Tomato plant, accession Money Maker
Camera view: vertical (180 deg); turntable rotation: 270 degrees
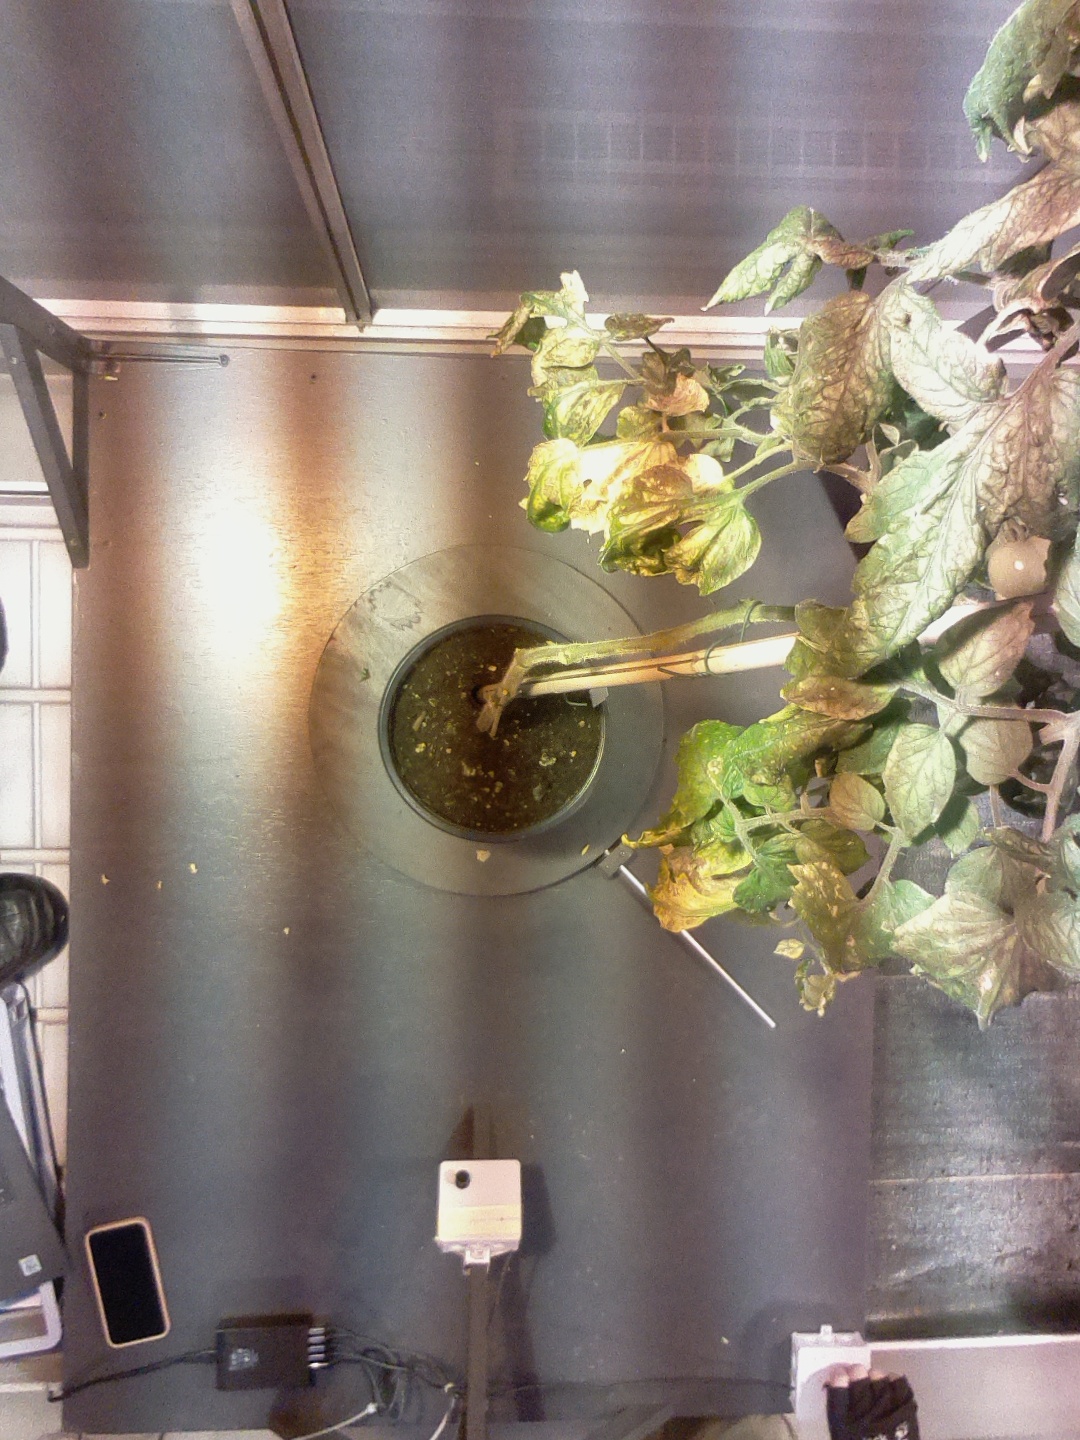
BBCH growth stage 74: 40%-50% of final fruit size